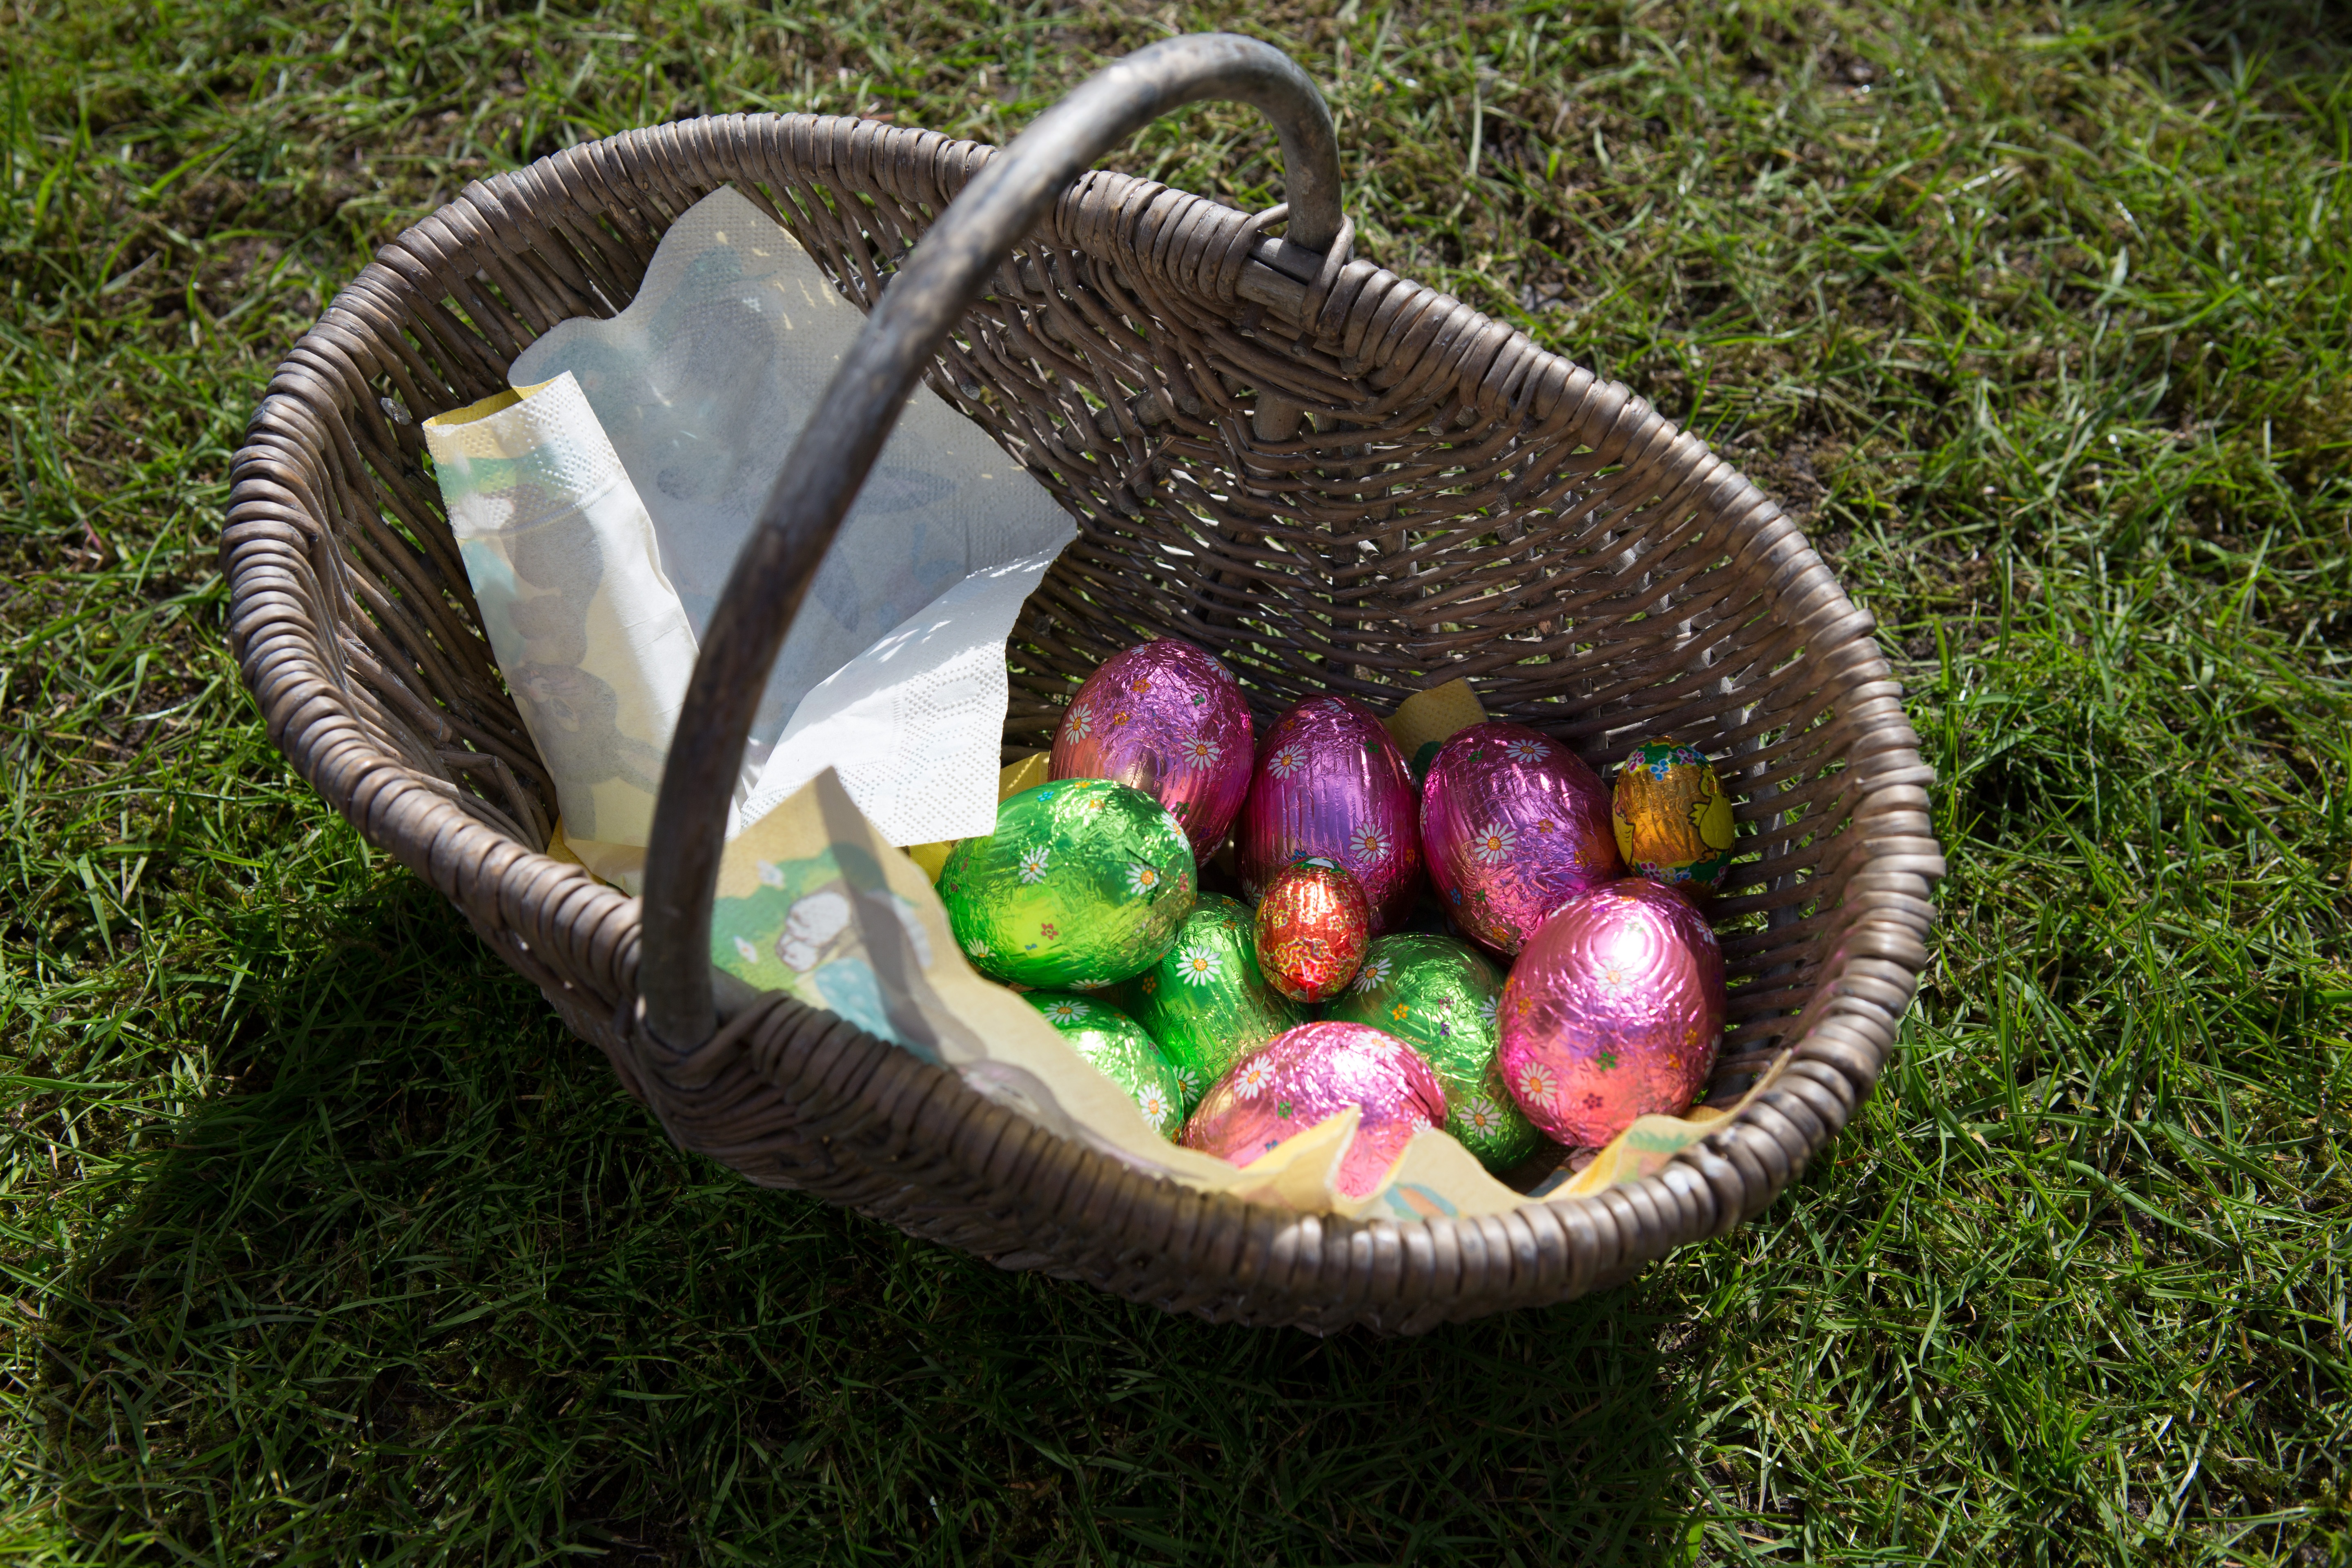
grass, lawn, flower, purple, food, green, produce, backyard, garden, basket, ij, eggs, easter, easter egg